Who Is Running?

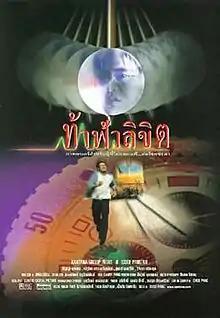
Film poster

Who is Running? ( or "Ta fa likit") is a 1997 Thai drama film directed by Oxide Pang Chun. The directorial debut of Oxide Pang, it was Thailand's official entry to the Academy Awards in 1998.